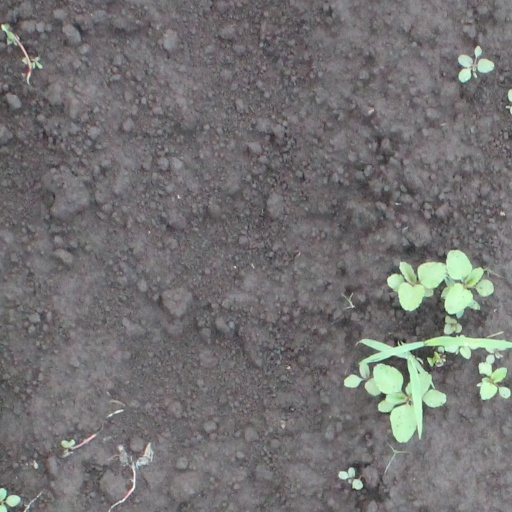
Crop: soybean